Tomier and Palaizi

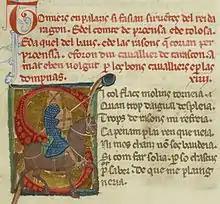
The "vida" (text in red) of Tomier and Palaizi with an accompanying picture of a knight

Tomier and Palaizi (or Palazi) were two knights and troubadours from Tarascon, possibly brothers, and frequent comrades and co-composers (fl. 1199–1226).